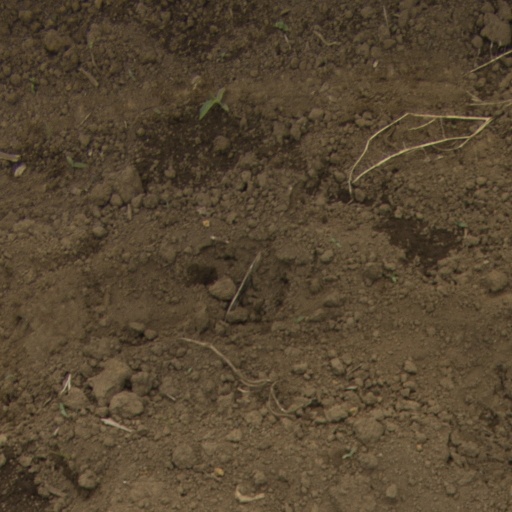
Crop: Jerusalem artichoke